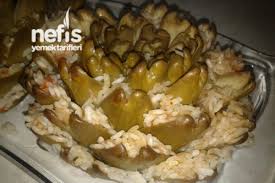
Yemek: enginar